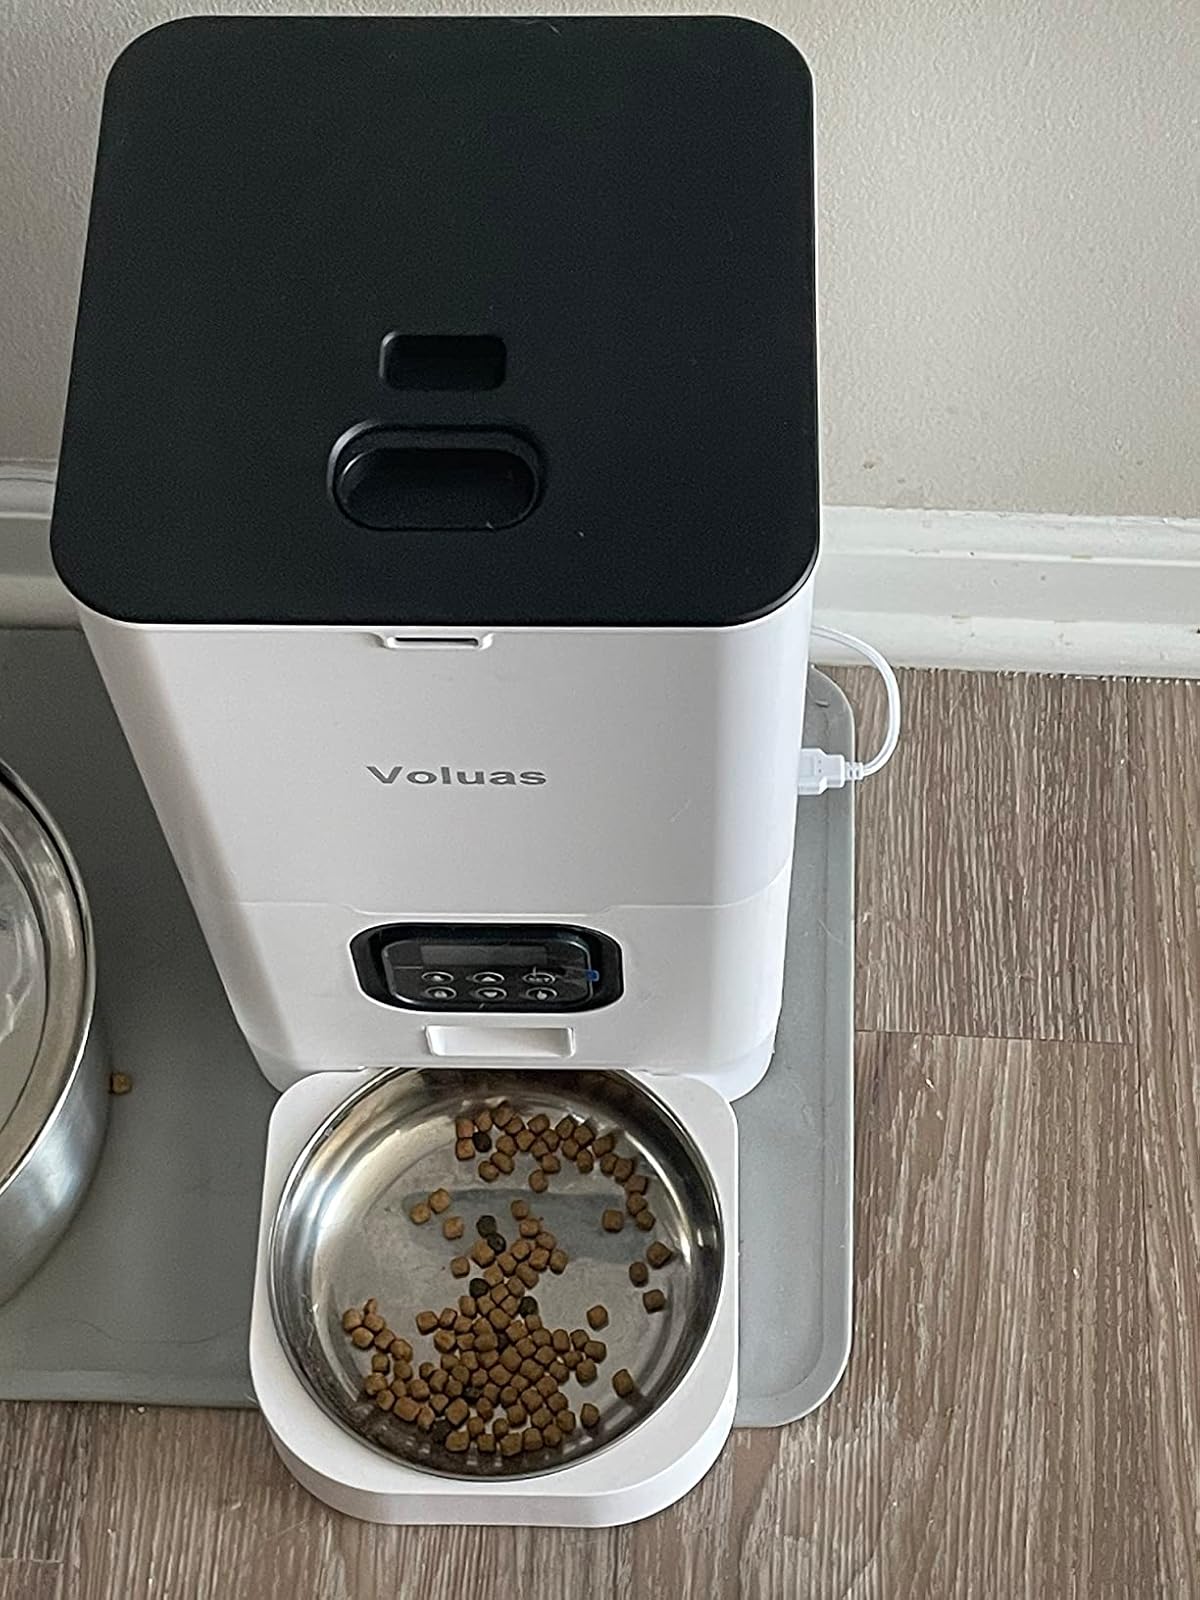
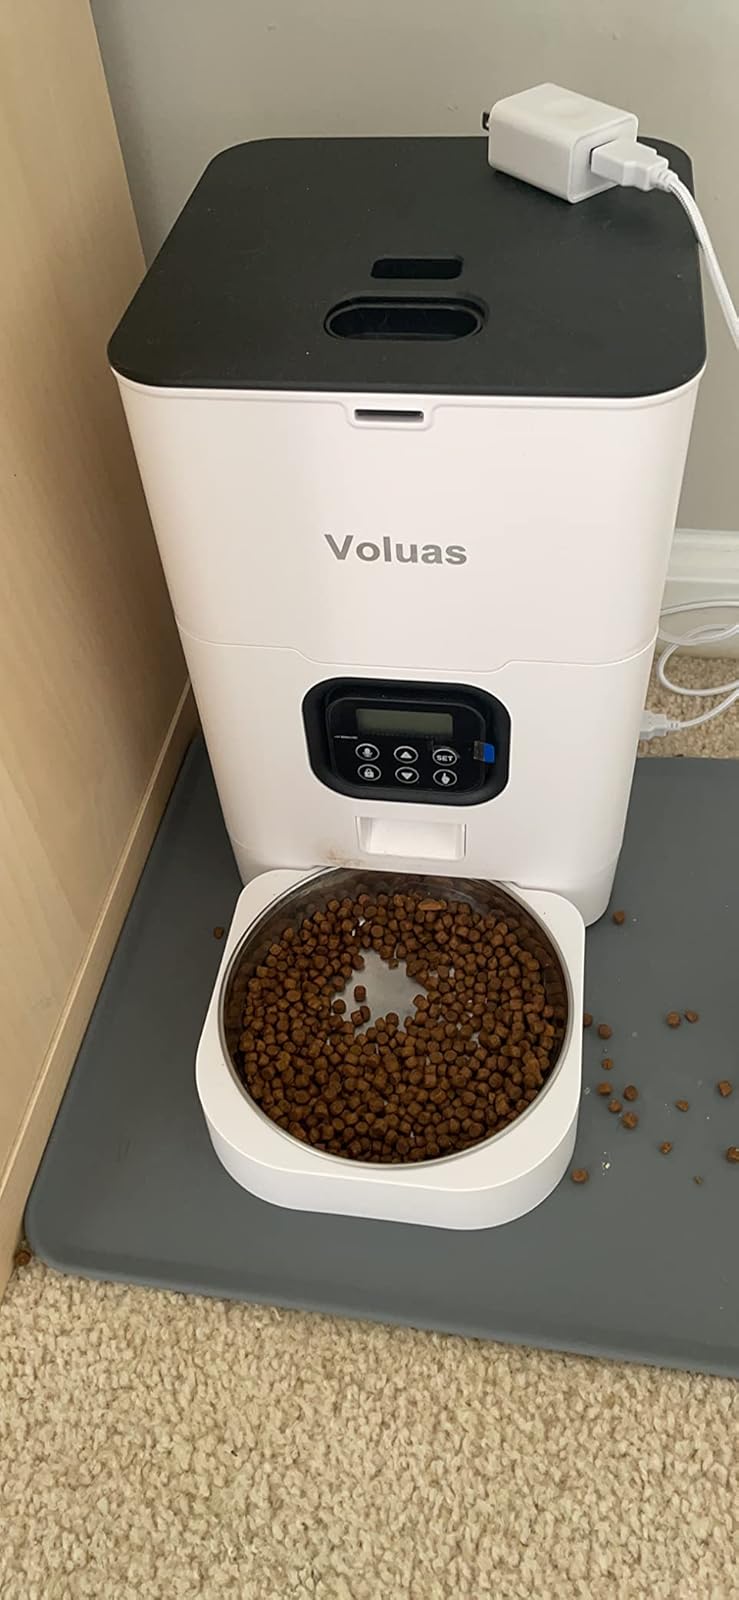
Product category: items_feeder
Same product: yes